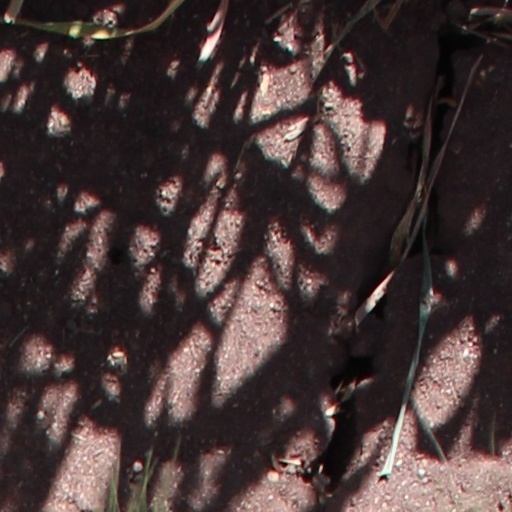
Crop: wheat